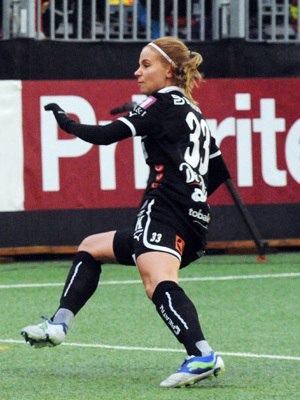
Tuija Hyyrynen
Hyyrynen for Umeå i 2013
Tuija Hyyrynen er en finsk fodboldspiller, der spiller for forsvar for italienske Juventus i Serie A og Finlands kvindefodboldlandshold.